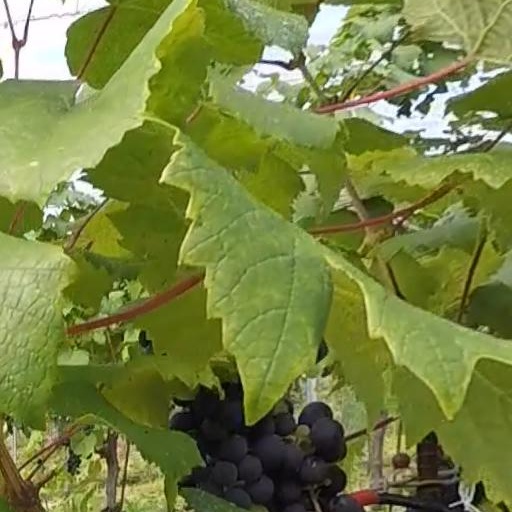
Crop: grape